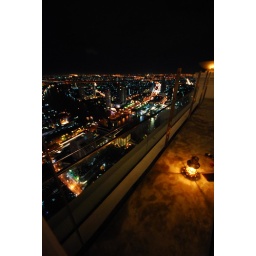
sky bar in Bangkok